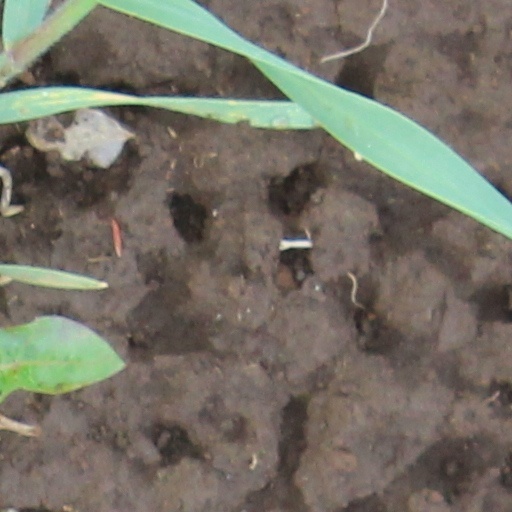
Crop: wheat